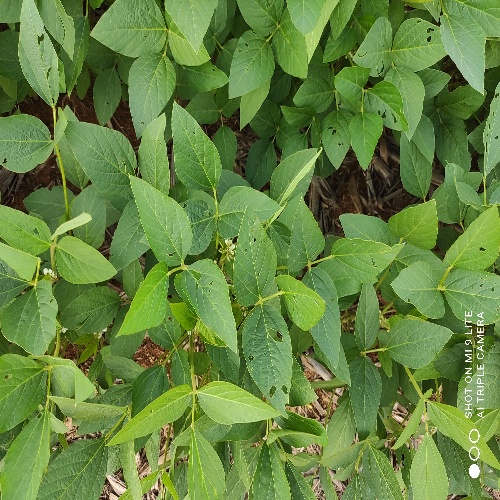
Label: Caterpillar